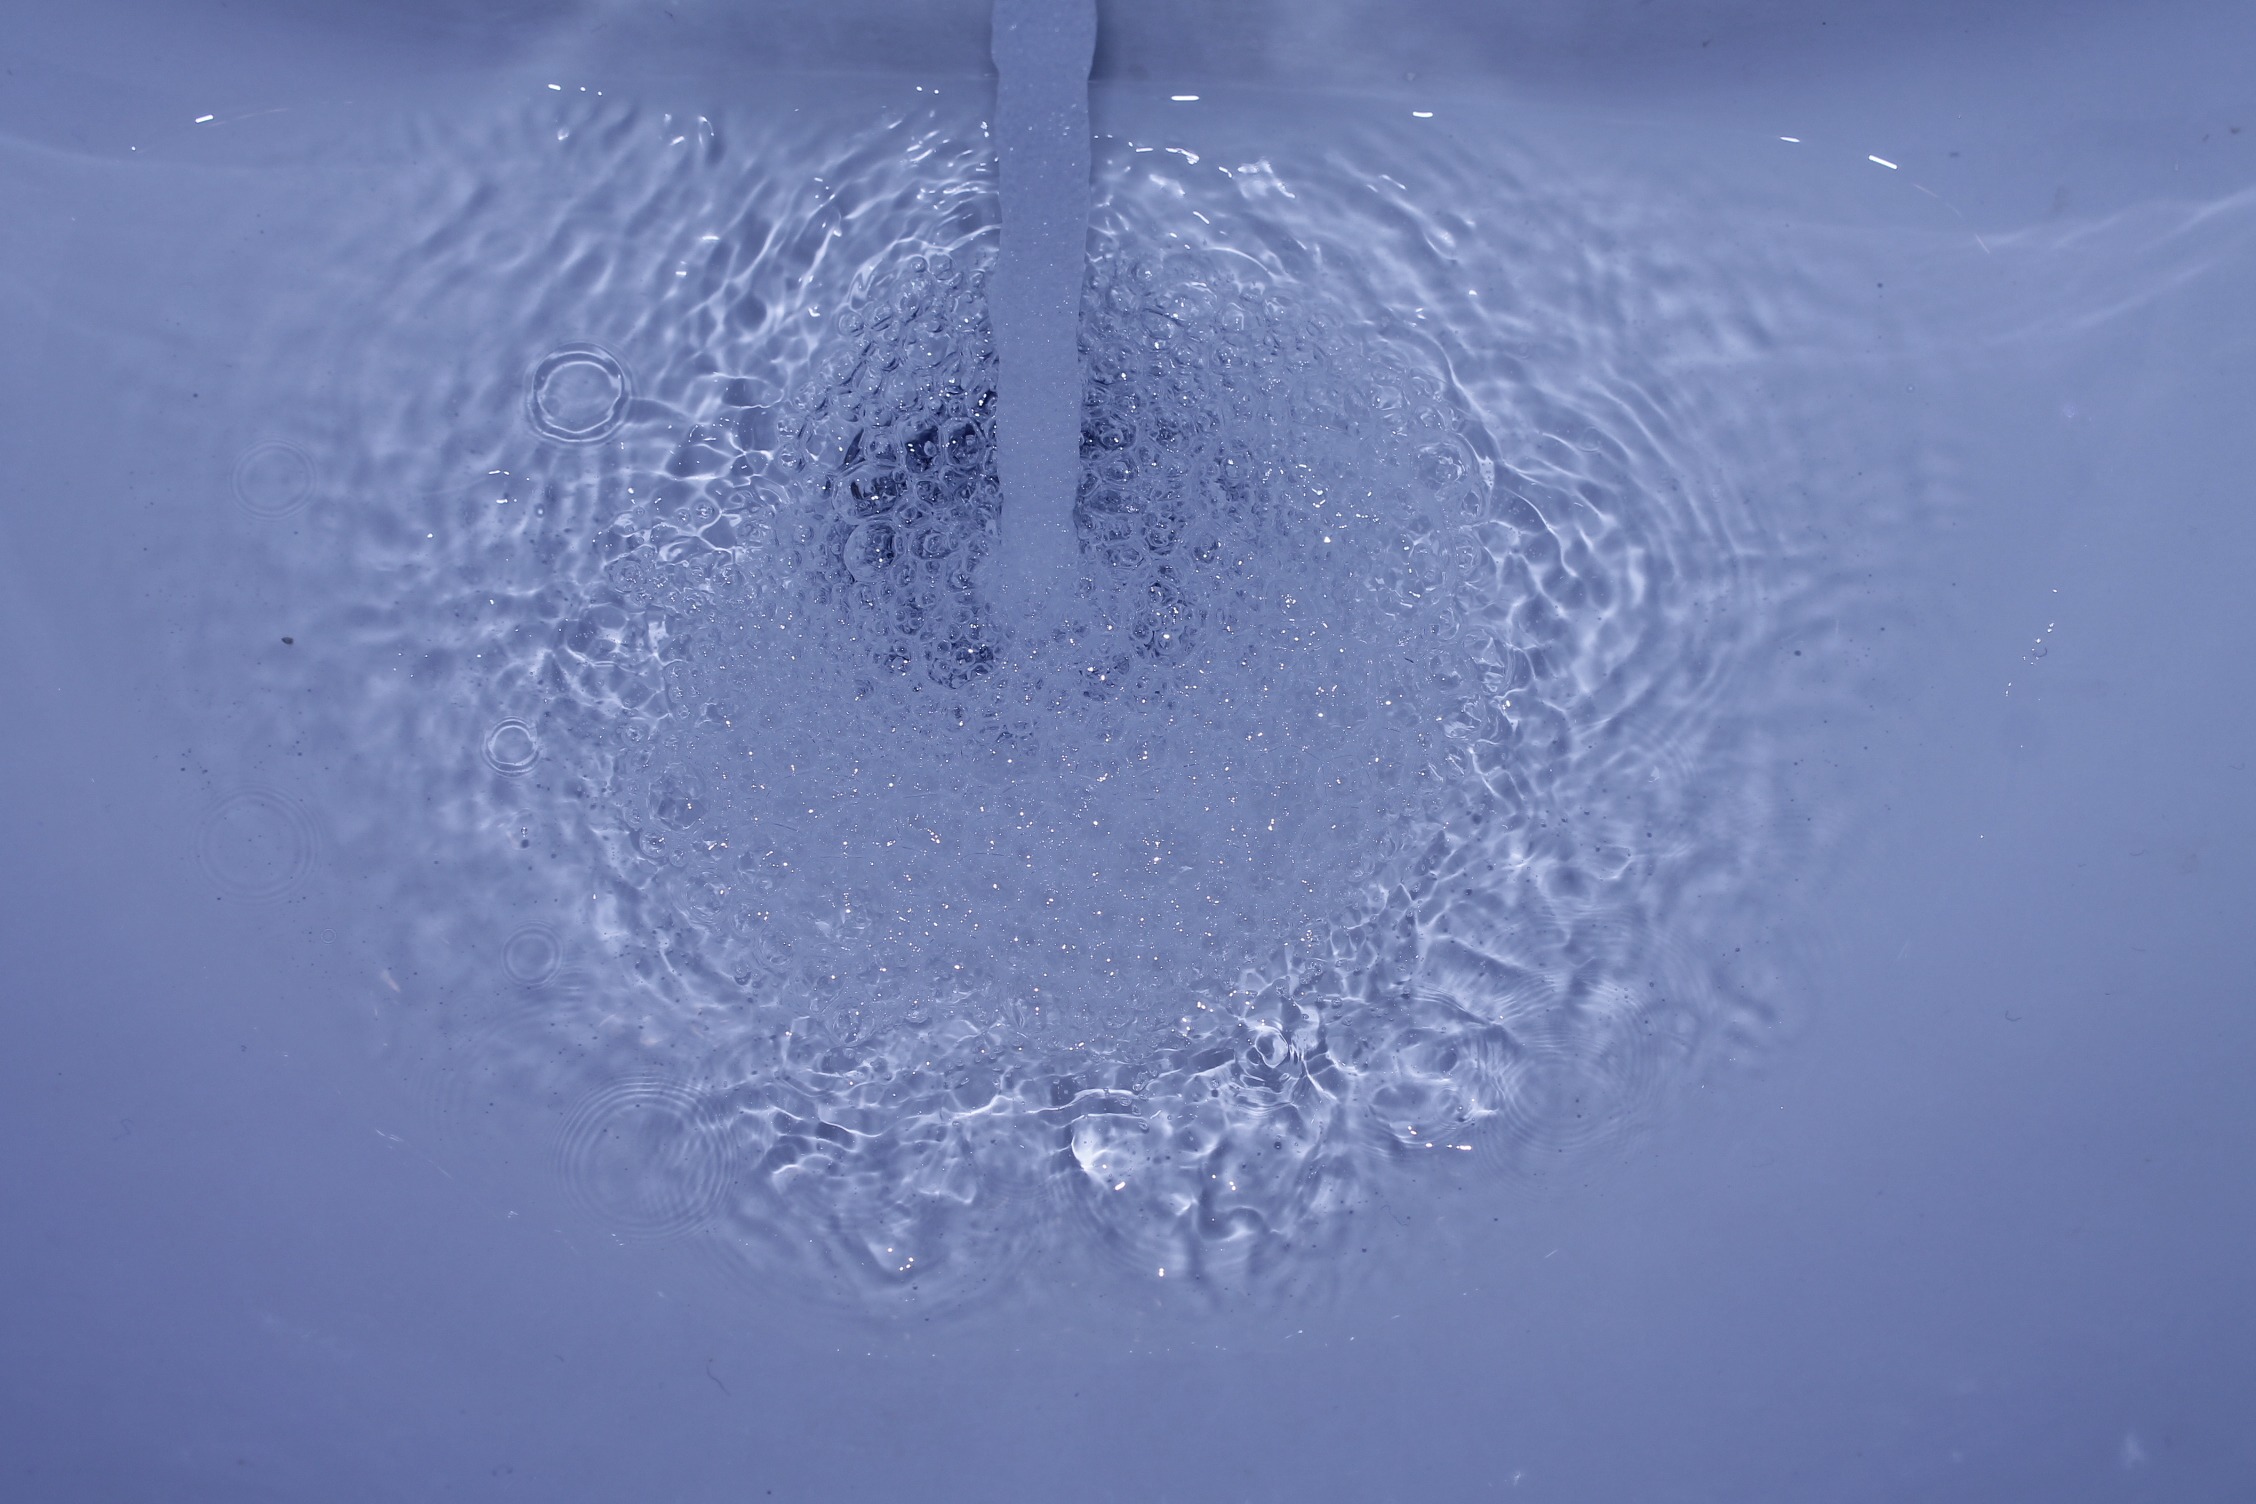
water, snow, drop, wave, frost, wet, atmosphere, ice, weather, wash, bubble, spout, melting, freezing, water jet, bathroom sink, atmosphere of earth, geological phenomenon